Coenzyme A

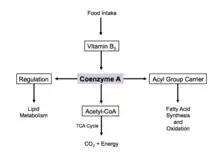
Some of the sources that CoA comes from and uses in the cell.

Coenzyme A is one of five crucial coenzymes that are necessary in the reaction mechanism of the citric acid cycle. Its acetyl-coenzyme A form is the primary input in the citric acid cycle and is obtained from glycolysis, amino acid metabolism, and fatty acid beta oxidation. This process is the body's primary catabolic pathway and is essential in breaking down the building blocks of the cell such as carbohydrates, amino acids, and lipids.